Lloyd Cushenberry

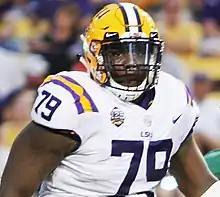
Cushenberry with LSU

Cushenberry redshirted his true freshman season. As a redshirt freshman, Cushenberry played in 11 total games with six games played on offense. Cushenberry entered his redshirt sophomore year as the Tigers' starting center. Cushenberry was named first-team All-SEC as a redshirt junior. Following the end of the season, Cushenberry announced that he would forgo his final season to enter the 2020 NFL draft.